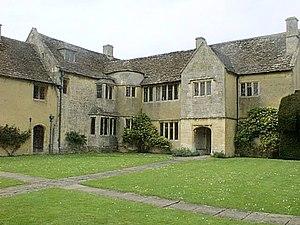
Cette liste des musées du Wiltshire, Angleterre contient des musées qui sont définis dans ce contexte comme des institutions qui recueillent et soignent des objets d'intérêt culturel, artistique, scientifique ou historique. leurs collections ou expositions connexes disponibles pour la consultation publique. Sont également inclus les galeries d'art à but non lucratif et les galeries d'art universitaires. Les musées virtuels ne sont pas inclus.